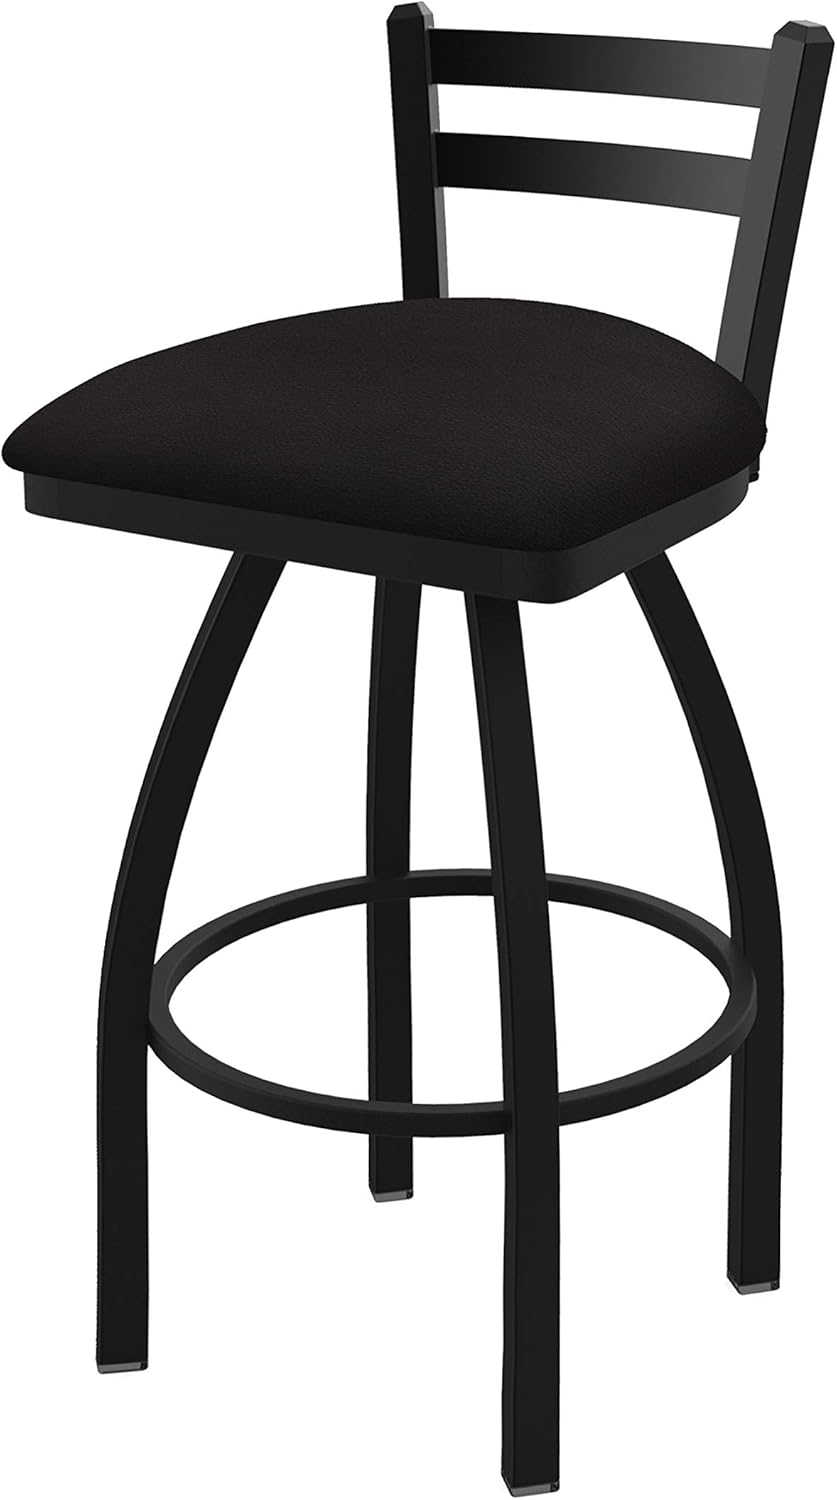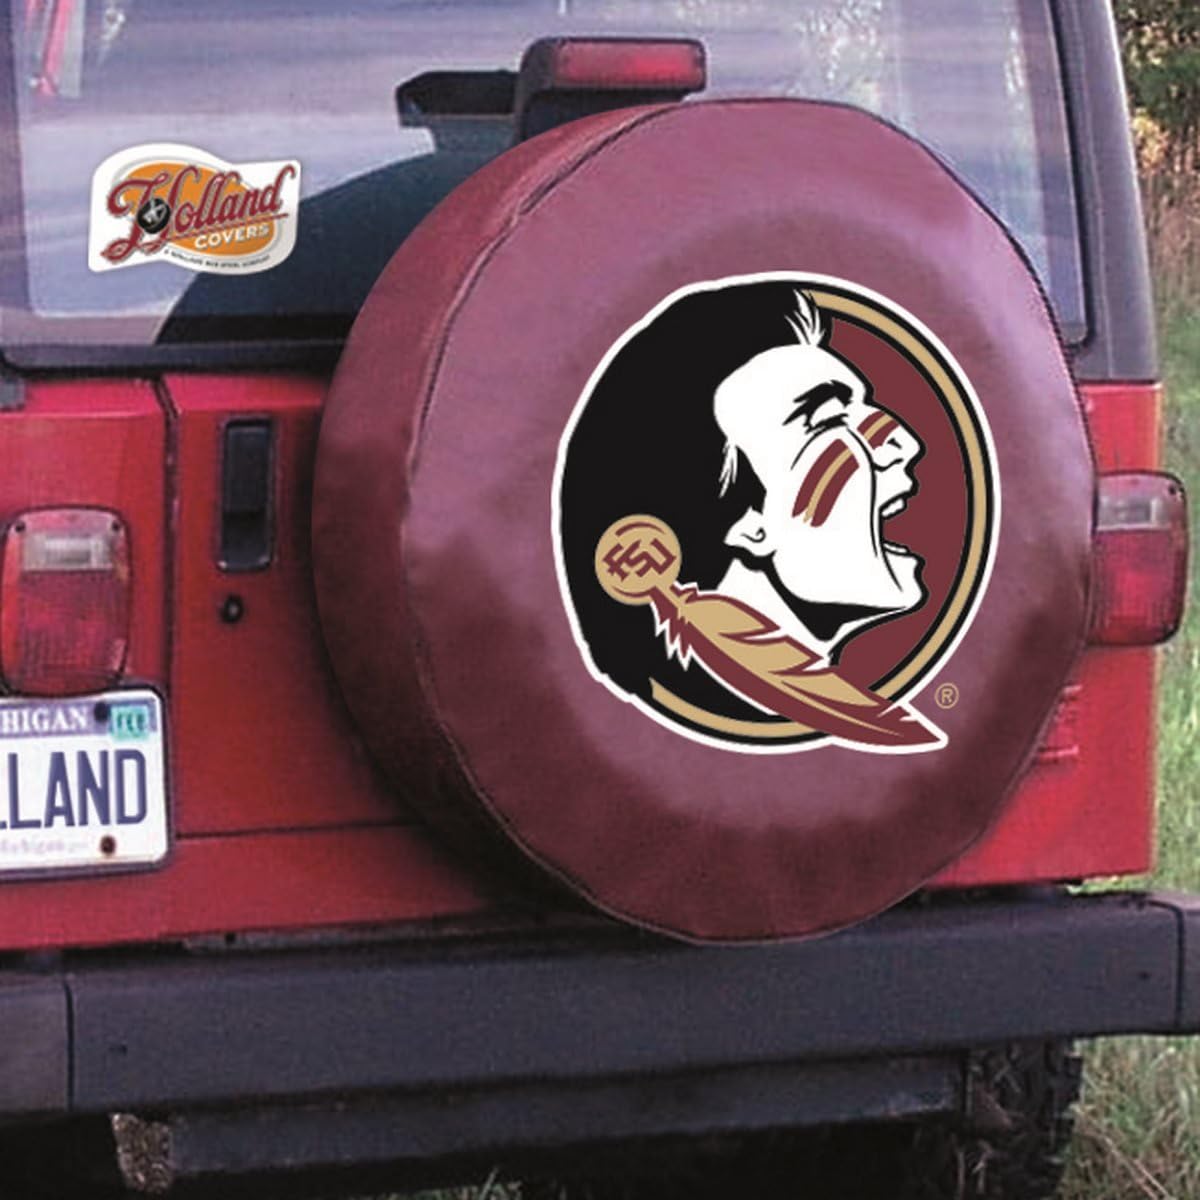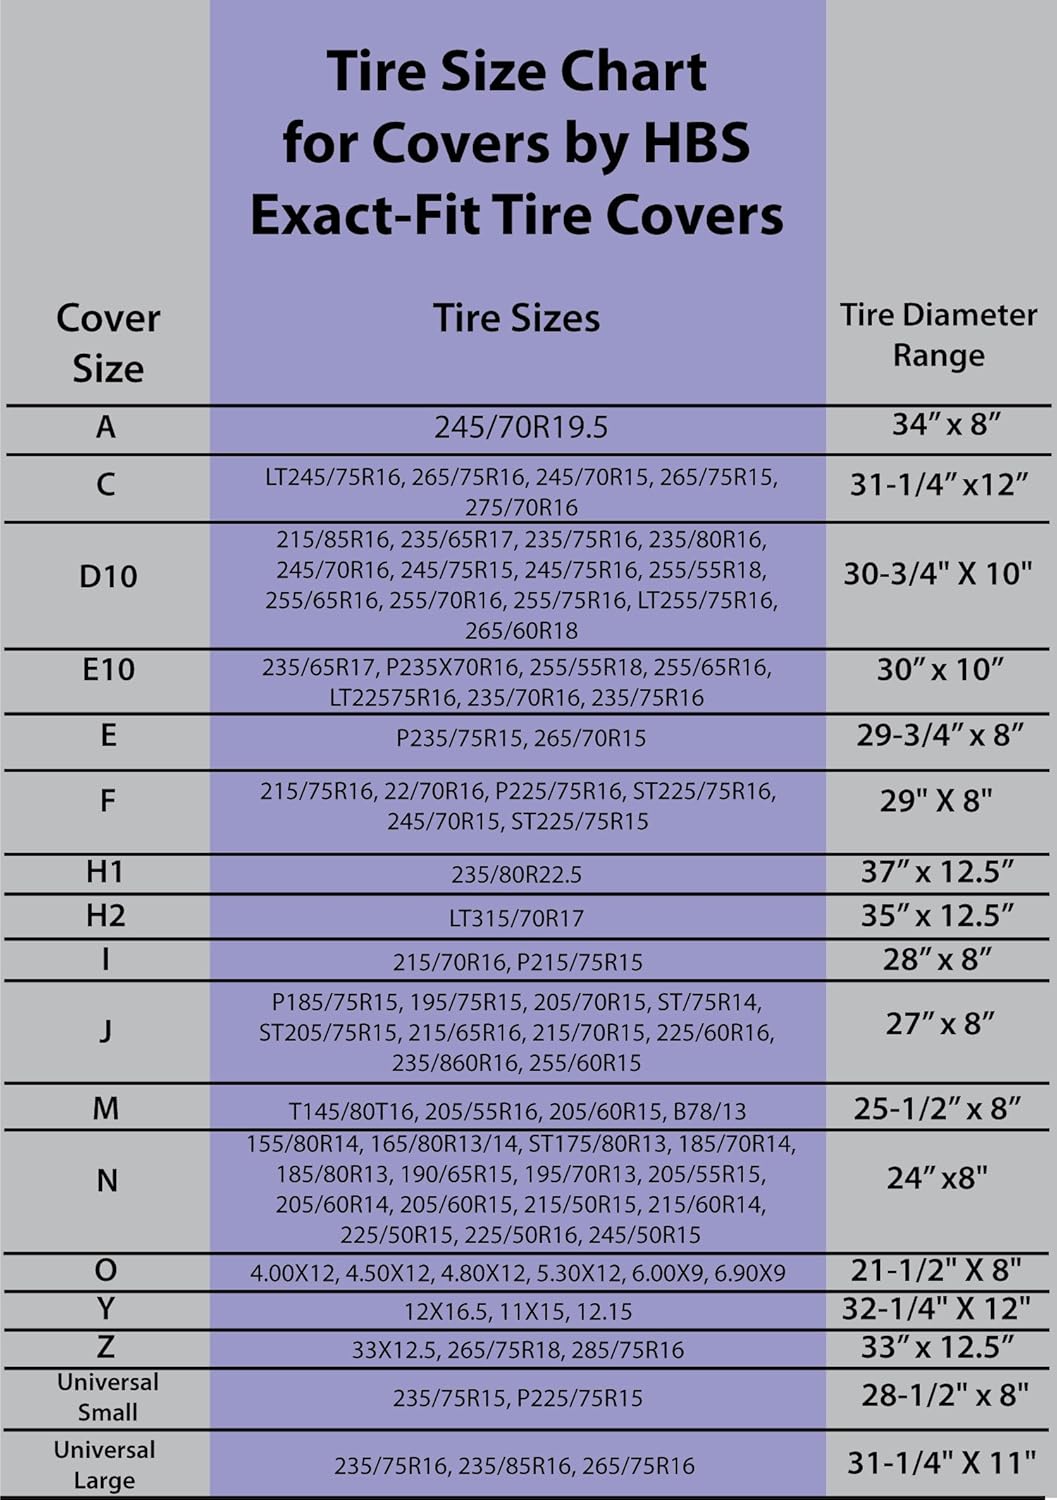
29 x 8 Florida State (Head) Tire Cover
Category: Sports & Outdoors
Made in the USA
Features: The only Exact-Fit tire cover | UV Resistant Inks | Printed on Commercial Grade Vinyl | Made with bead-welt seam for added strength and better looks | Made from the highest-quality, commercial Vinyl available | Logo is applied using a Step-by-Step Screen Print process for exceptional detail | Tire Cover is made by hand and not by machine | Officially Licensed | Made in the USA